LNER Gresley Classes A1 and A3

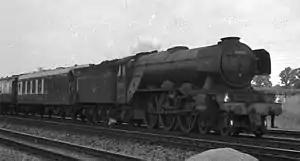
60059 "Tracery" in 1962, the last year of steam operation on the East Coast Main Line, with GNR 8-wheel type tender, double Kylchap exhaust and German-style smoke deflectors shortly before it was scrapped

In 1924, 4472 "Flying Scotsman" (renumbered and named for the occasion) was displayed at the British Empire Exhibition at Wembley along with the first member of the Great Western Railway (GWR) Castle Class, 4073 "Caerphilly Castle".